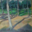
Label: forest